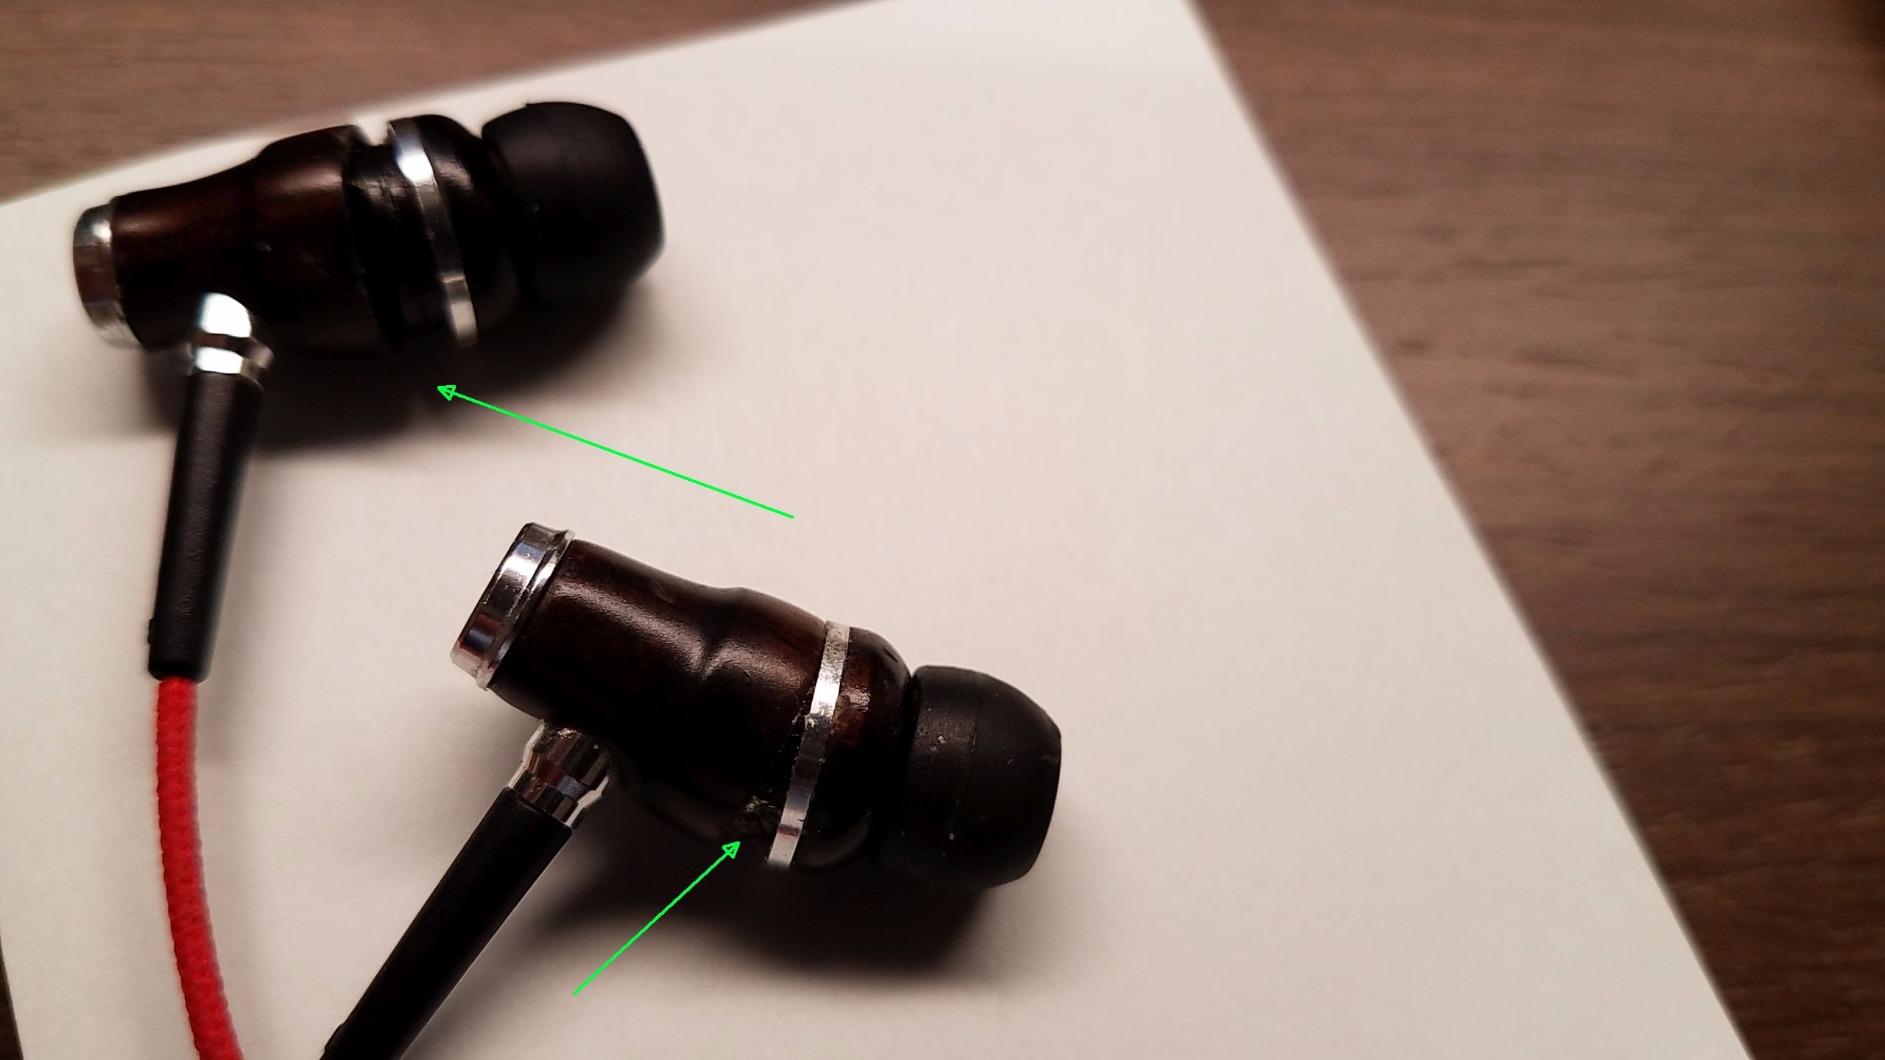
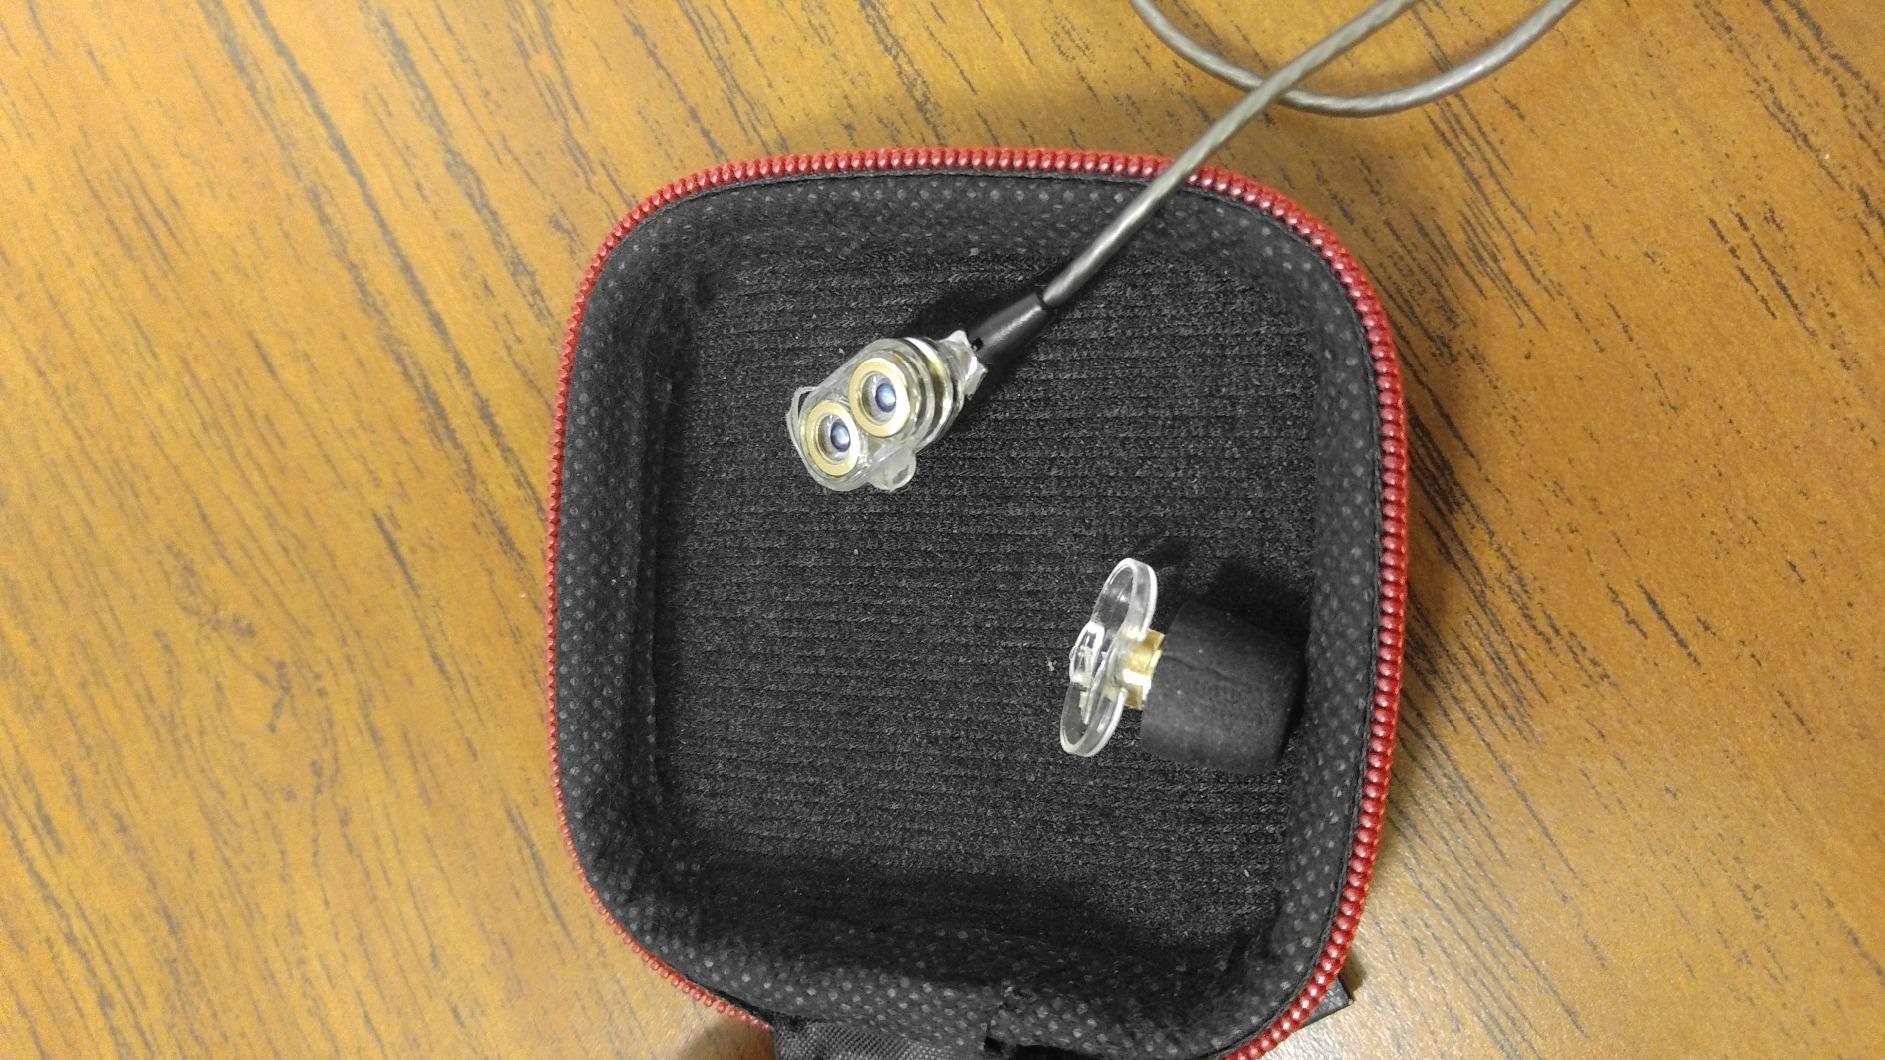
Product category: headphones
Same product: no